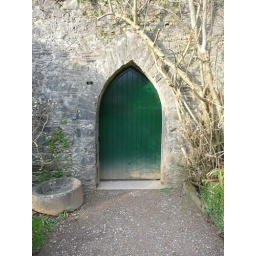
A cute door in the wall of the enclosed garden.